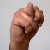
The image shows a hand gesture representing the letter 'N' in Indian Sign Language.